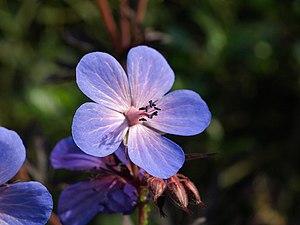
Geranium himalayense, le Géranium de l'Himalaya est une plante vivace du genre Geranium, originaire de l'Himalaya. Il est cultivé comme plante ornementale.